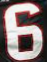
Number: 6